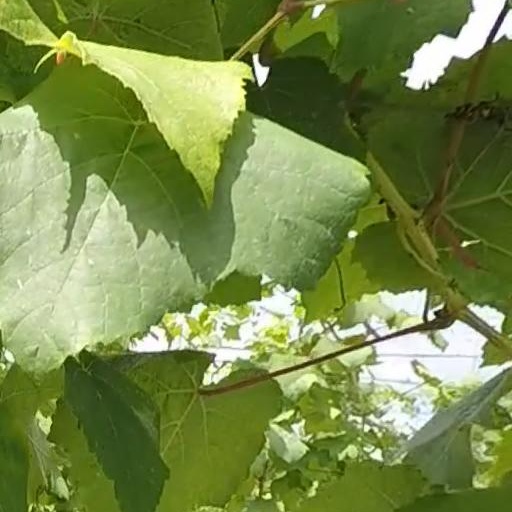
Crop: grape